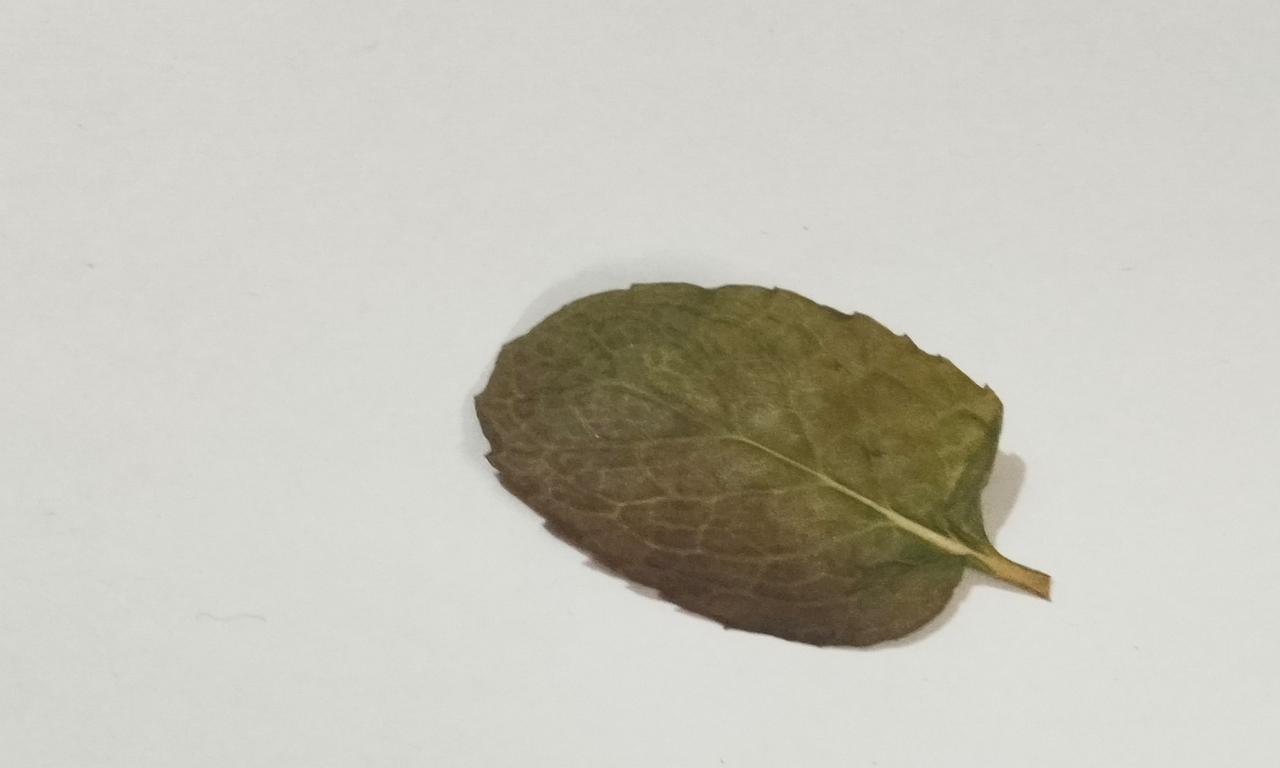
Label: Dried